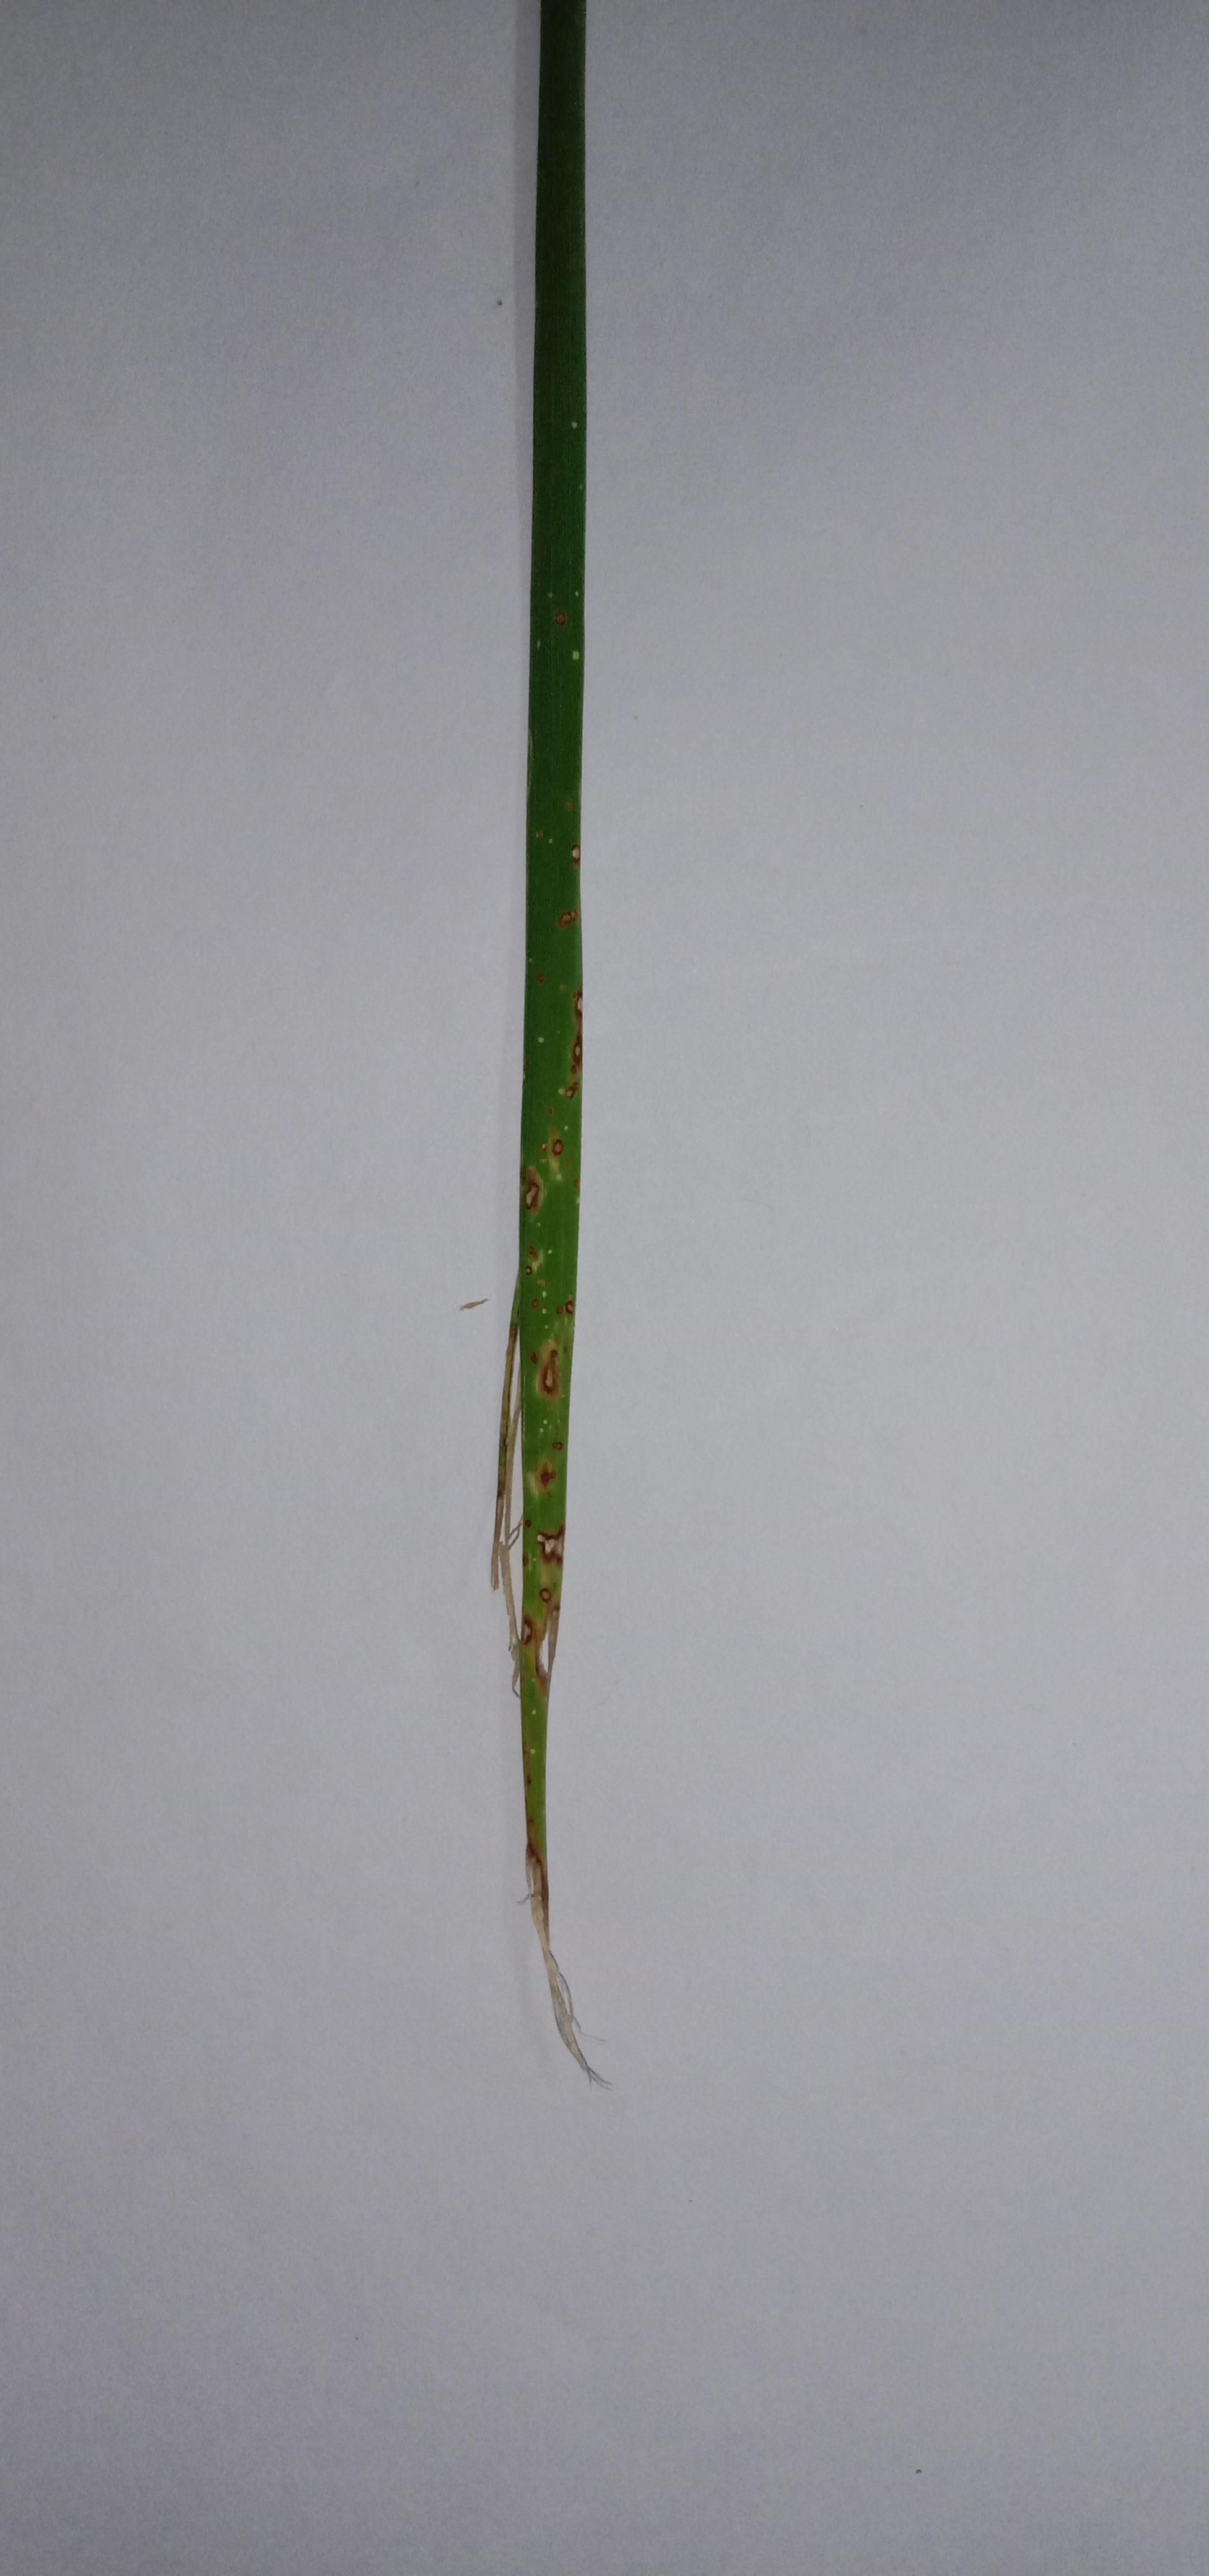
Label: Rice___Leaf_Blast